G.I. Carmen

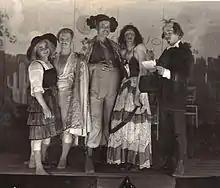
"G.I. Carmen" principal performers in original costumes. Pvt Al LaVecchia, Cpl Ray Richardson, Cpl Bill "Tex" Thomas, T/5 Fredd Wayne and Sgt Joe Pollock

The performance in Lauda on Monday, June 18, was seen by Lt. Mortimer Yolken of CONAD (Continental Advance Section) Special Service who had the show released from the division to the 7th Army. (It was eventually taken over by TSFET, Theater Service Forces, European Theater.) The show re-opened on June 23, 1945, at Heidelberg’s Stadt Theatre where it had acquired professional costumes, wigs and scenery. "G.I. Carmen" then began an extended tour of the ETO.